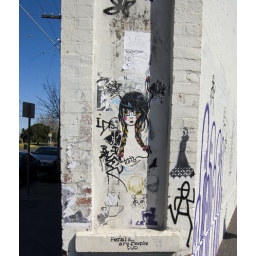
artwork by melbourne street artist Kali the Destroyer. crnr brunswick street &amp;amp; st georges road